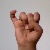
The image shows a hand gesture representing the letter 'I' in Indian Sign Language.